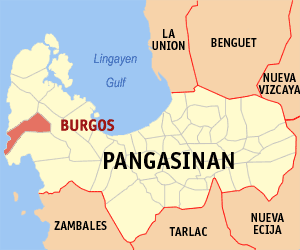
Burgos est une municipalité de la province de Pangasinan, aux Philippines.